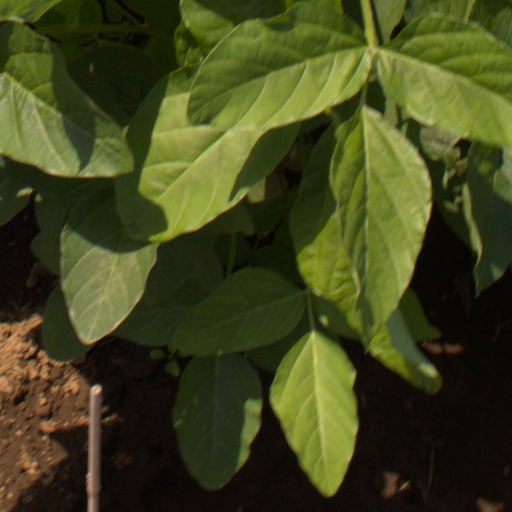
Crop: soybean